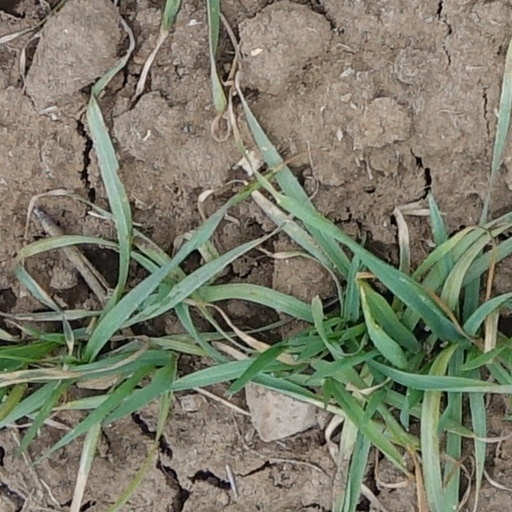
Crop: wheat